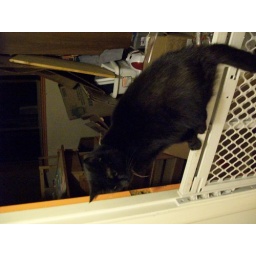
Astra sitting in the cat room